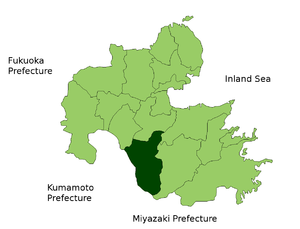
Taketa est une ville de la préfecture d'Ōita sur l'île de Kyūshū au Japon.